The Nine Billion Names of God

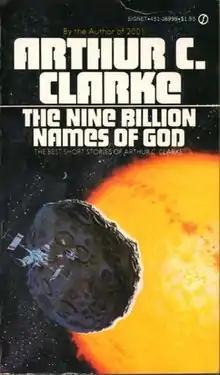
1974 collection of short stories

"The Nine Billion Names of God" is a 1953 science fiction short story by British writer Arthur C. Clarke. The story was among the stories selected in 1970 by the Science Fiction Writers of America as one of the best science fiction short stories published before the creation of the Nebula Awards. It was reprinted in "The Science Fiction Hall of Fame, Volume One, 1929–1964".